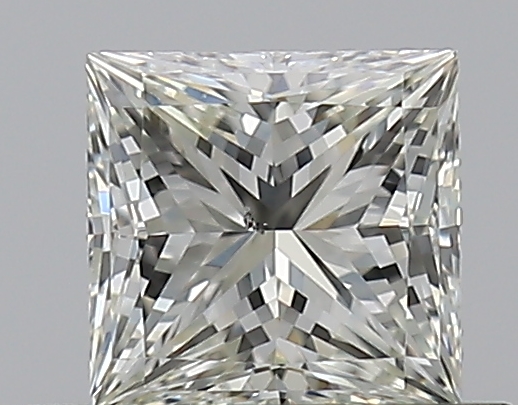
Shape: princess
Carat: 0.51
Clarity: VS2
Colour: K
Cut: EX
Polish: EX
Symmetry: VG
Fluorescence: F
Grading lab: GIA
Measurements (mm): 4.43 x 4.32 x 3.16